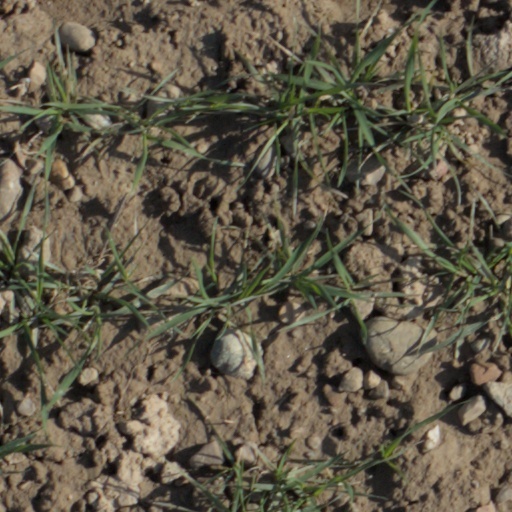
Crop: wheat